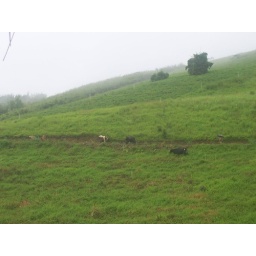
Cows grazing, above them is Patchouli and lemon grass fields